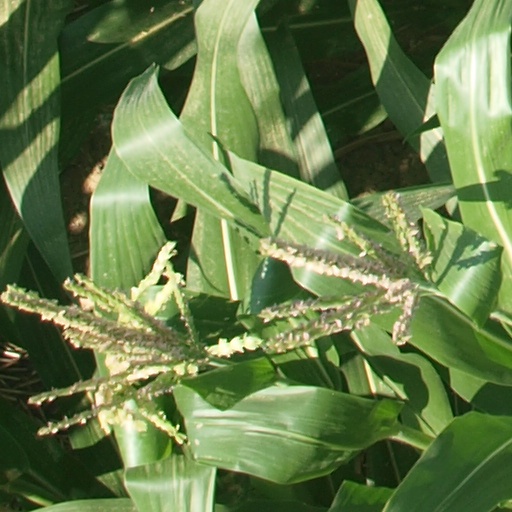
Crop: maize; corn